Restorationism

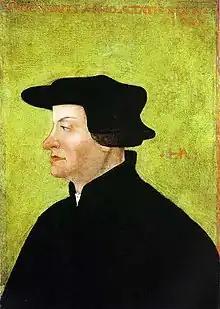
Huldrych Zwingli as depicted by Hans Asper in an oil portrait from 1531, Kunstmuseum Winterthur.

The Protestant Reformation came about through an impulse to repair the Church and return it to what the reformers saw as its original biblical structure, belief, and practice, and was motivated by a sense that "the medieval church had allowed its traditions to clutter the way to God with fees and human regulations and thus to subvert the gospel of Christ." At the heart of the Reformation, in the view of later Protestants, was an emphasis on "scripture alone" (sola scriptura).